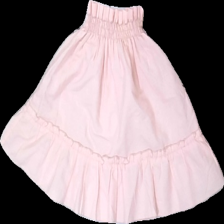
View: front
Type: Skirt
Category: Children
Brand: Missing
Colors: Pink
Material: 67% poly, 33% cott
Cut: C-collar
Stains: Minor
Damage 2: stain
Damage 2 location: middle right
Price range: <50
Recommended usage: Export
Description: Pink skirt from unknown brand, unknown size. Poor condition.